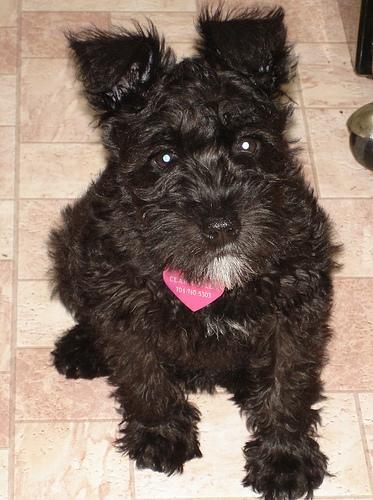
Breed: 2342-n000102-miniature_schnauzer